Beaufort-sur-Gervanne

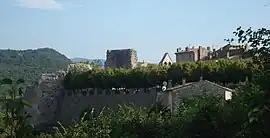
A general view of Beaufort-sur-Gervanne

Beaufort-sur-Gervanne (Vivaro-Alpine: "Beufòrt de Gervana") is a commune in the Drôme department in southeastern France.